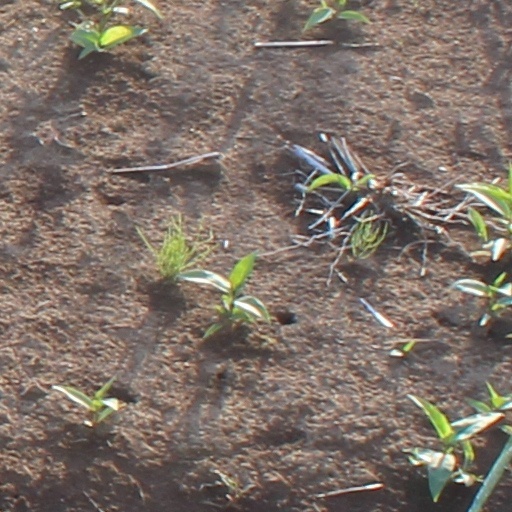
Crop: wheat